Jacqueline Kennedy Onassis Reservoir

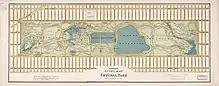
Heinrich's 1875 Guide Map of Central Park

The reservoir was decommissioned in 1993, after it was deemed obsolete because of a new main under 79th Street that connected with the Third Water Tunnel, and because of growing concerns that it could become contaminated. Though deemed obsolete, it remained a part of the NYC water supply and it was intended to be used to supplement the city's upstate water supply in drought emergencies. Concern about the reservoir's future grew in early 1992: many people worried that the city would put turf over it as was done in the 1920s, when the adjacent Lower Reservoir was deemed obsolete, and the Great Lawn was developed over the Lower Reservoir's former site. Despite various plans to reuse the Upper Reservoir's site for some other purpose, residents and advocates wrote letters to the Central Park Conservancy and city government to preserve the reservoir as-is.